Roderic O'Connor (land commissioner)

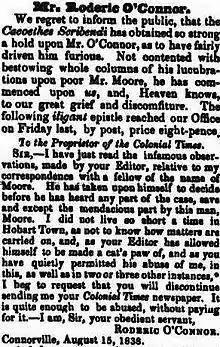
One of O'Connor's letters, with satirical preamble by the editors of "The Colonial Times"

O'Connor became notorious for his quarrelsome and litigious behaviour, pursuing public disputes in the pages of local newspapers. In 1830 Dudley Fereday, the local sheriff and moneylender, sued O'Connor for libel after O'Connor had publicly denounced him for committing perjury when his business practices were examined in a court case. Fereday sued for £5000 damages. Joseph Gellibrand, O'Connor's lawyer, gave "a detailed account of Fereday as the prince of usurers, lending money at 35 per cent interest". Fereday won damages of £400, but his reputation was undermined.